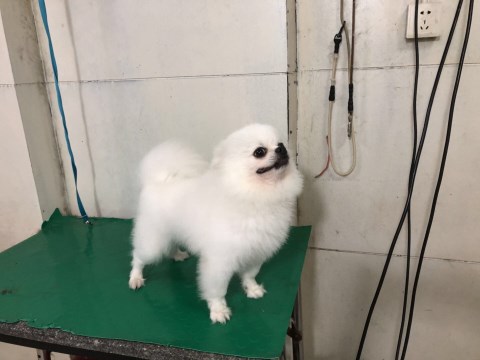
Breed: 1936-n000005-Pomeranian